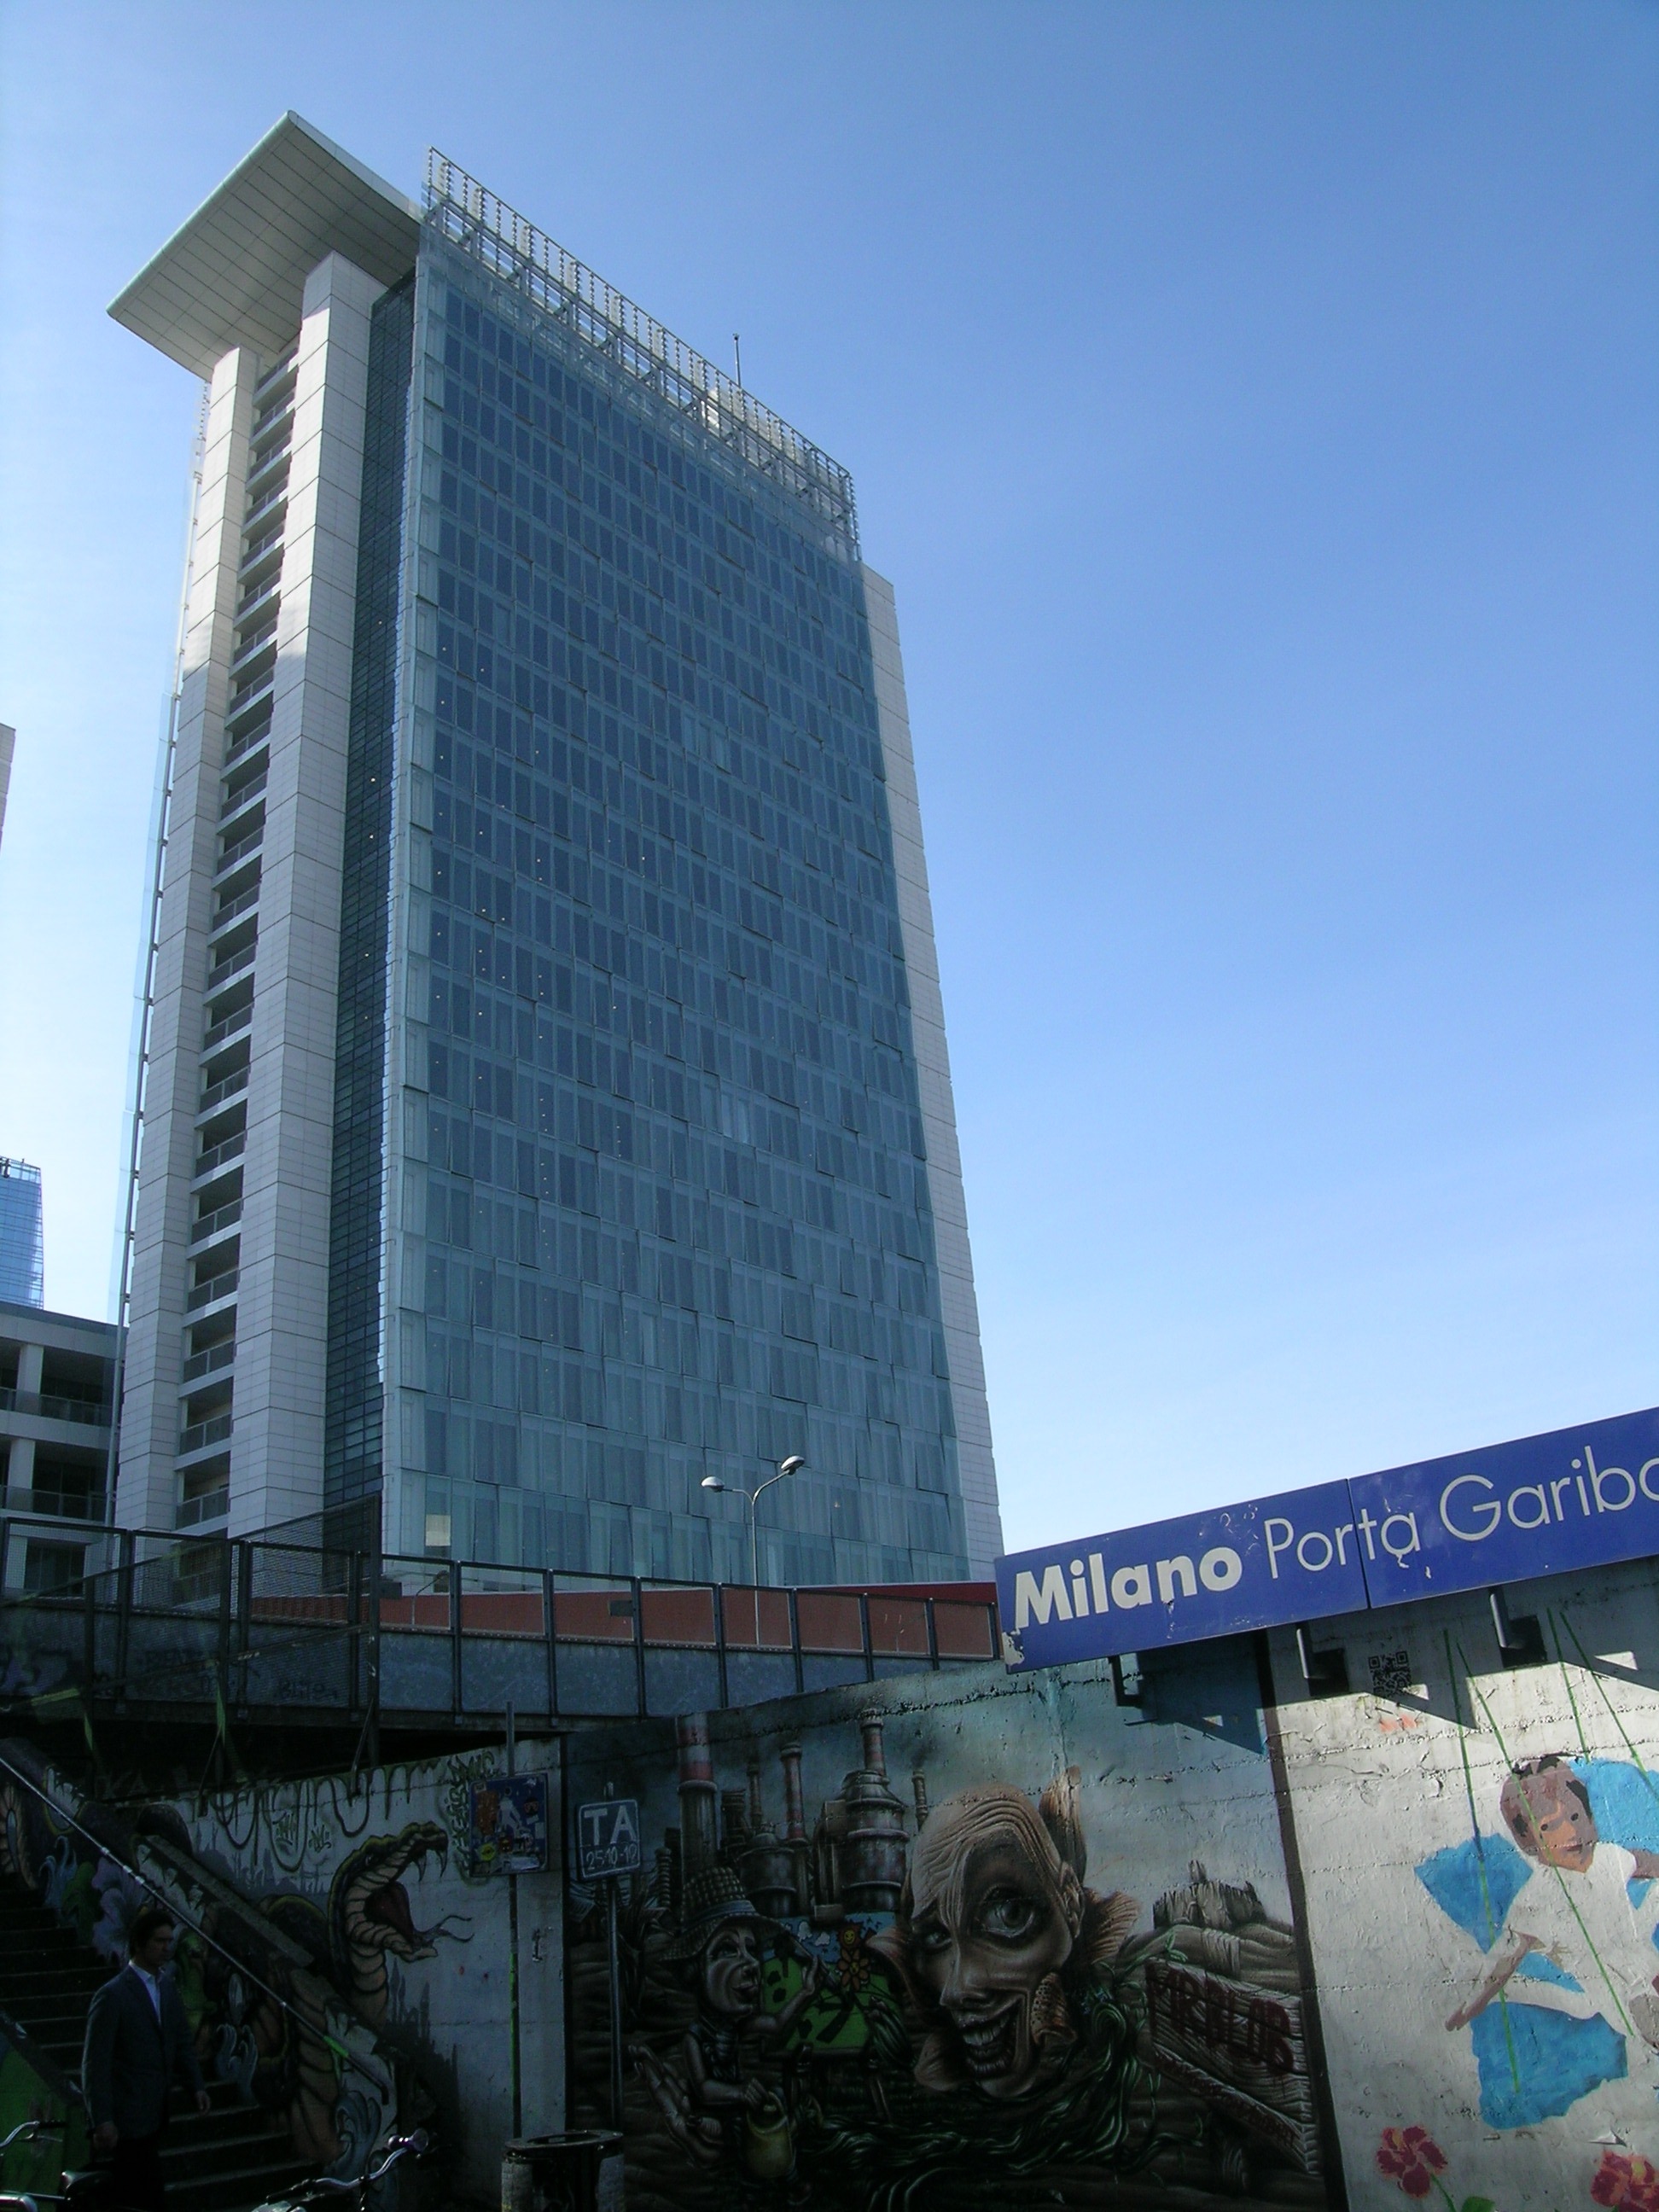
architecture, skyline, building, city, skyscraper, cityscape, downtown, tower, station, landmark, facade, tower block, milan, metropolis, condominium, urban area, human settlement, metropolitan area, porta garibaldi